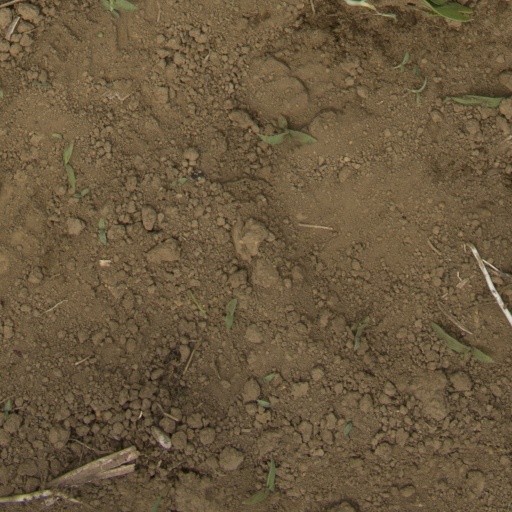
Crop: Jerusalem artichoke